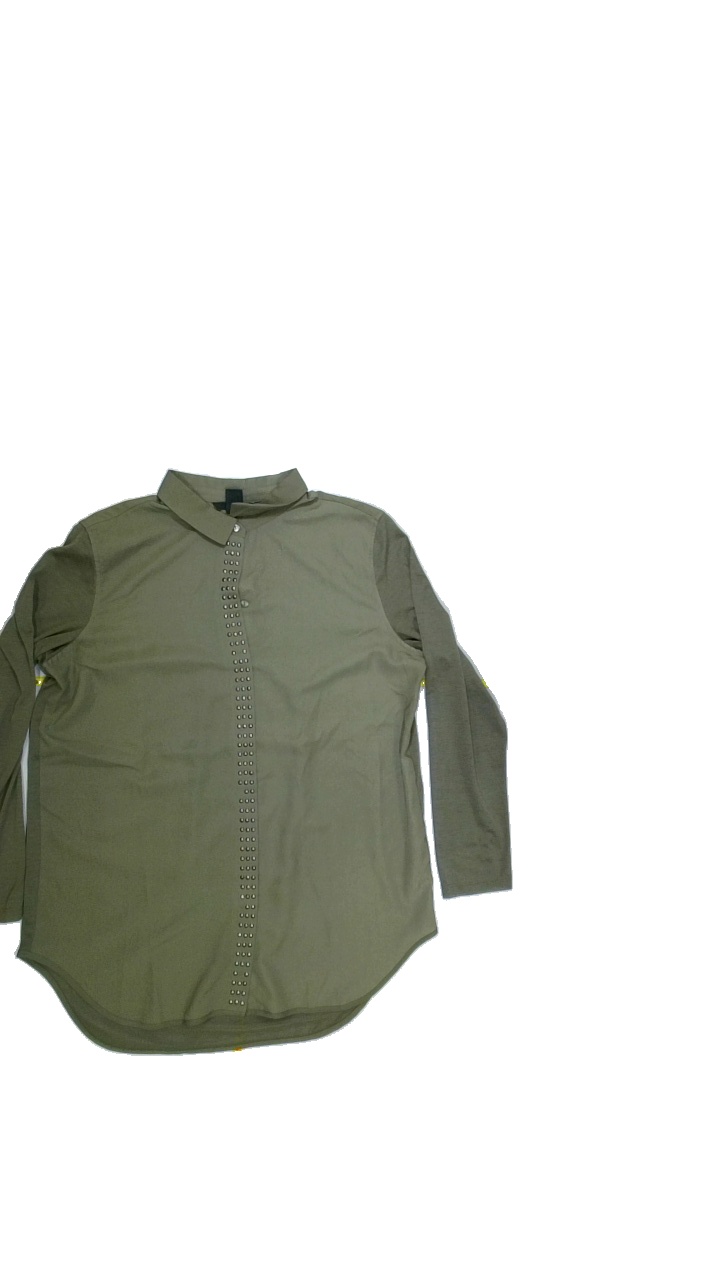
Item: Shirt (Ladies)
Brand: H&m
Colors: Green
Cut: Regular, Collar
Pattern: Plain
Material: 100%polyester
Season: All
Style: No trend
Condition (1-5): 4
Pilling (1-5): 3
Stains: No
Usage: Export
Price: <50